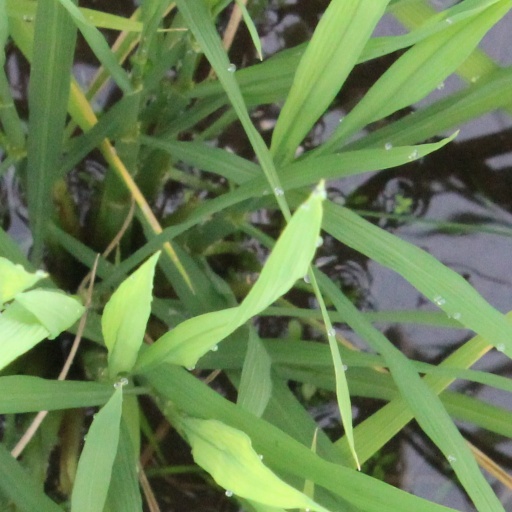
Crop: rice